Throne (song)

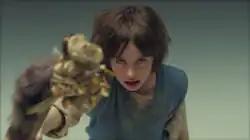
The child who is the central focus of the music video.

The music video for "Throne" was released alongside the single on 24 July 2015, after being teased with a short trailer two days before. Directed by Sykes and Plastic Kid, it has been compared stylistically to the TV series "Game of Thrones" by numerous music writers. Gigwise's Andrew Trendell outlined that the video "shows scenes of medieval drama and feudal strife", while TeamRock's Chillingworth described the video as "ludicrous" and "bonkers", complaining that "it doesn't make a terrible lot of sense". In December, the band also released a video of their live performance of the song at Webster Hall in New York City earlier in the year.